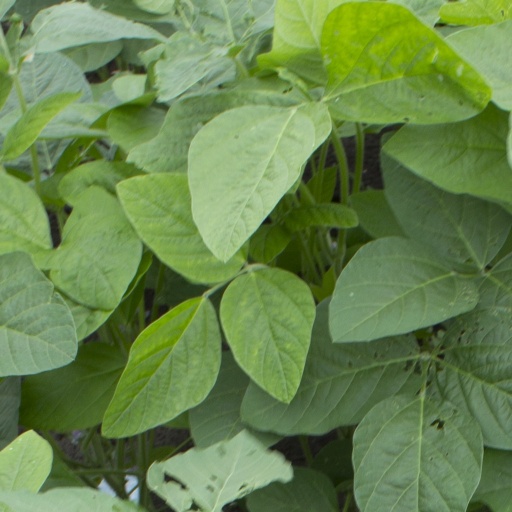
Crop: soybean